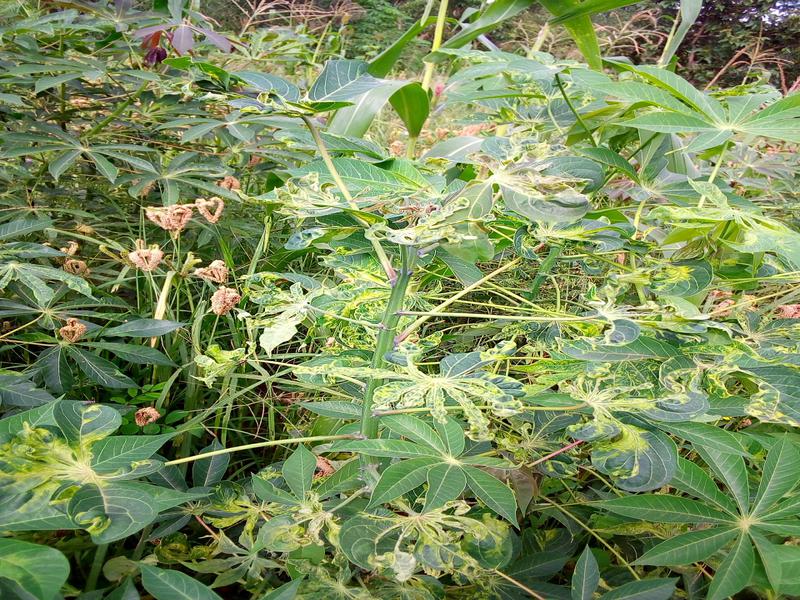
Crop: cassava
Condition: mosaic_disease